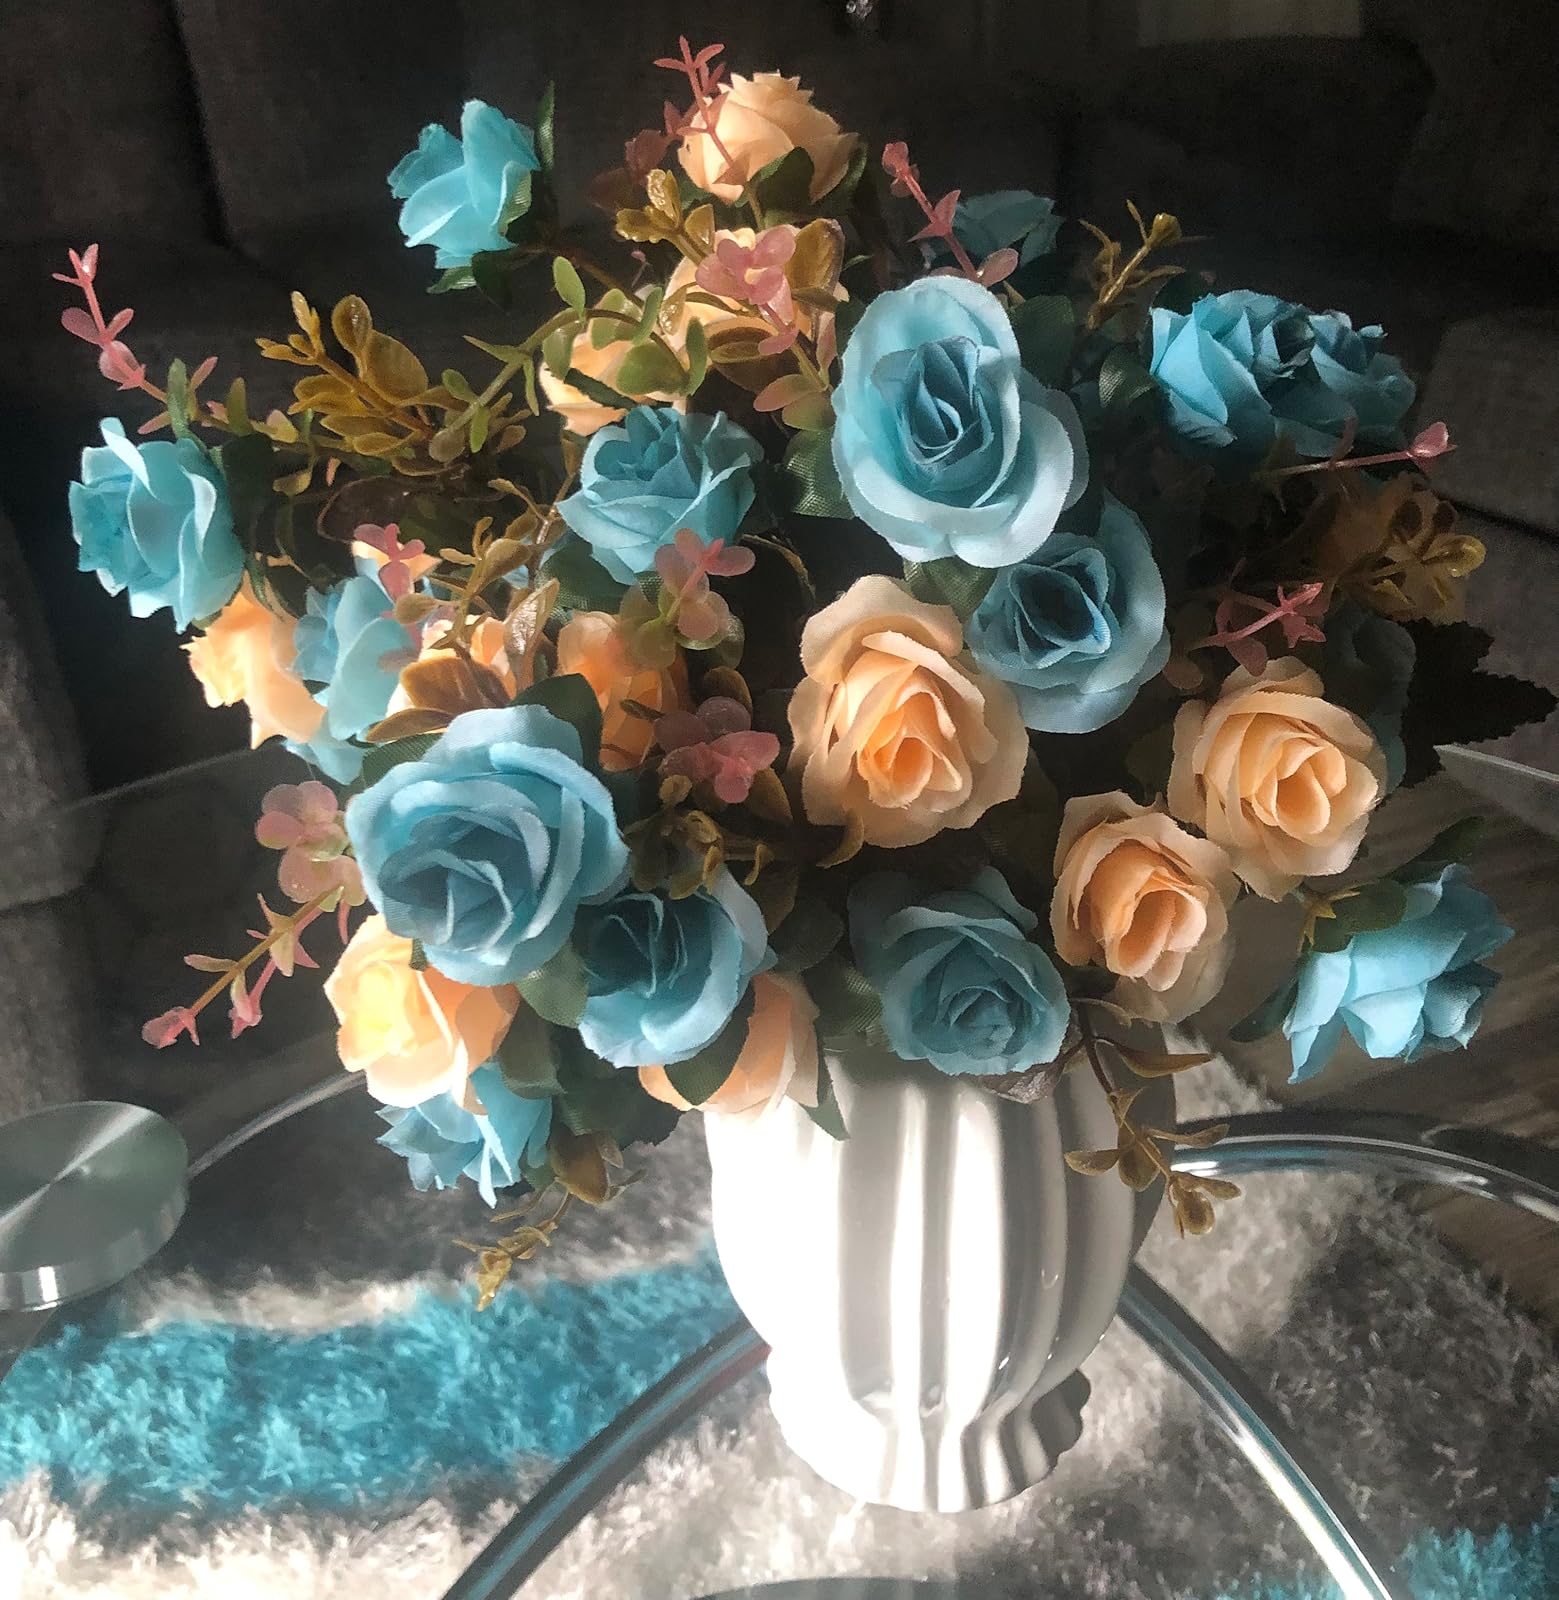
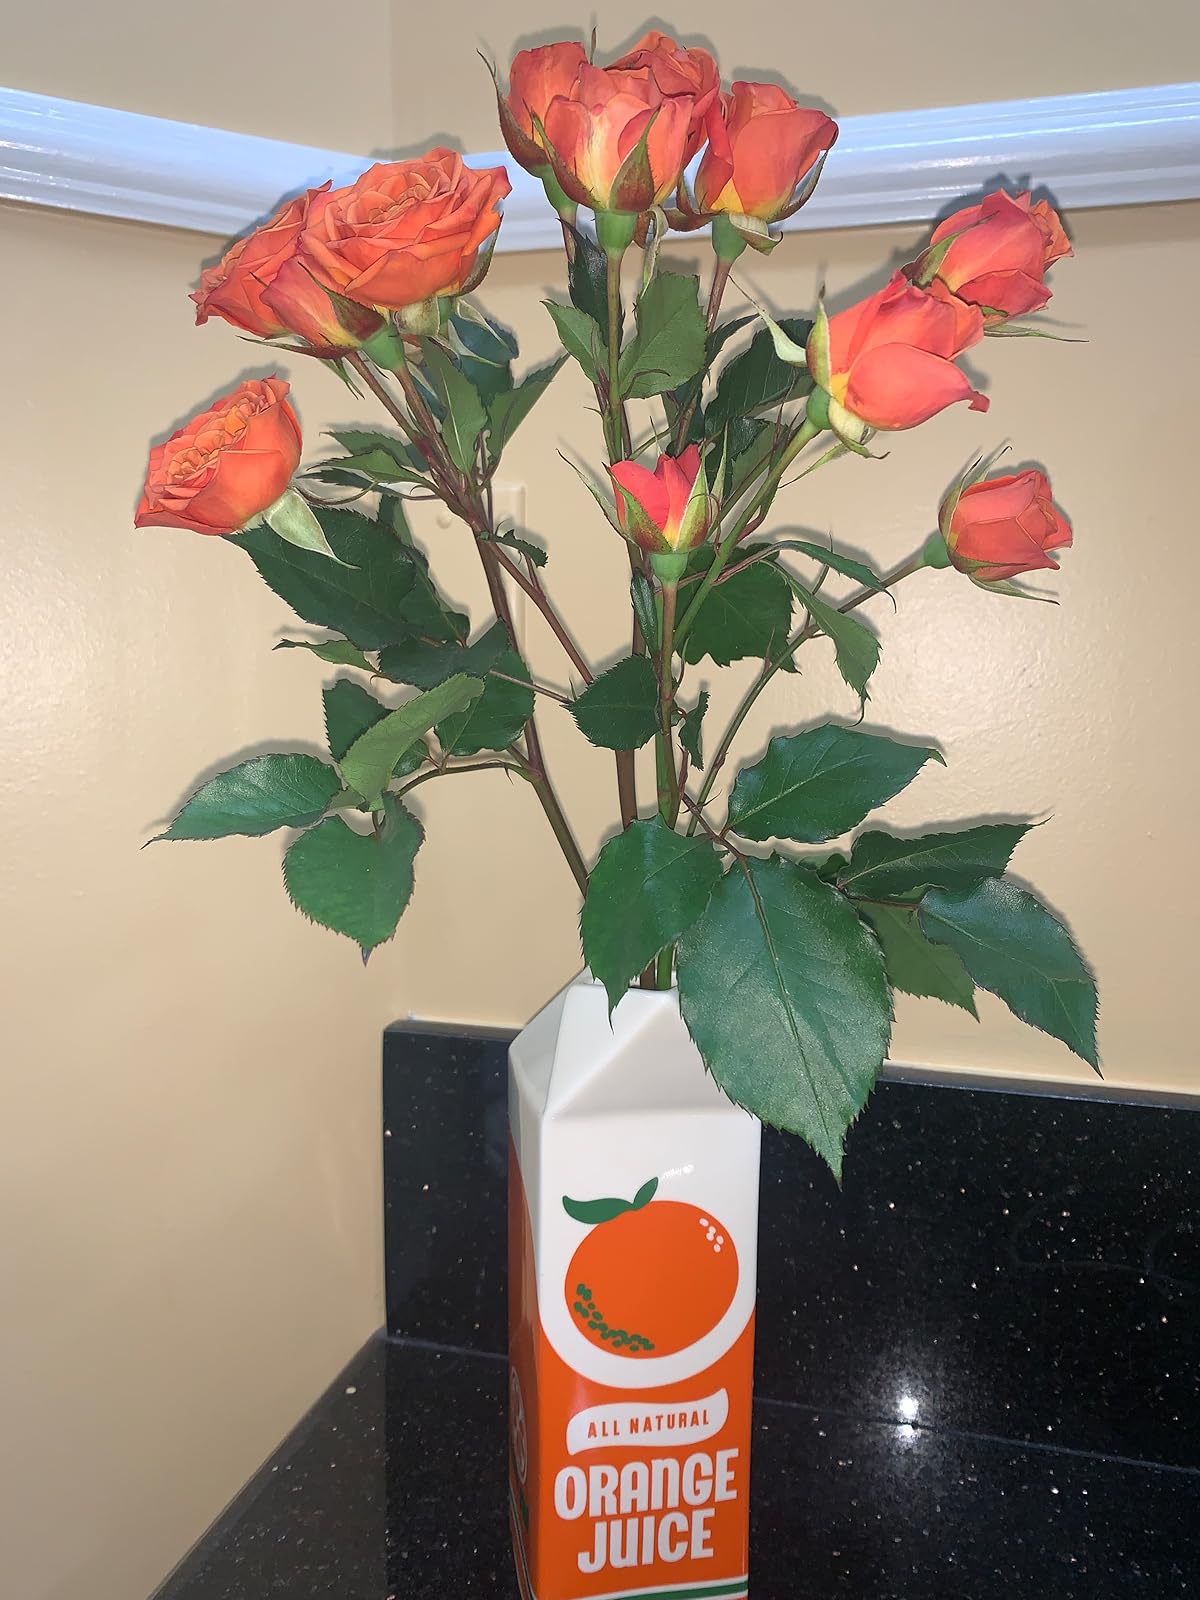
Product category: vase
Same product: no